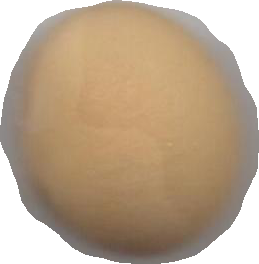
Variety: Grobogan